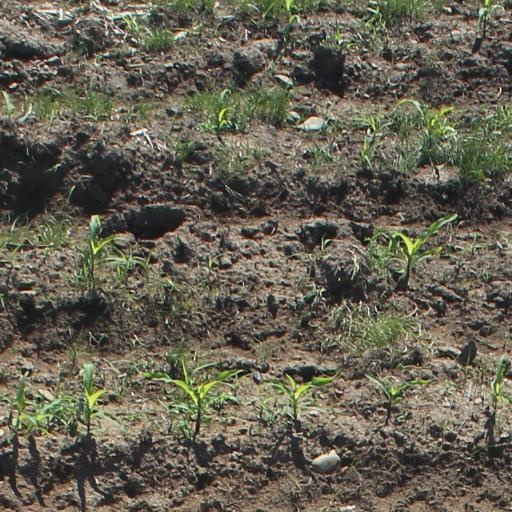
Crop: maize; corn